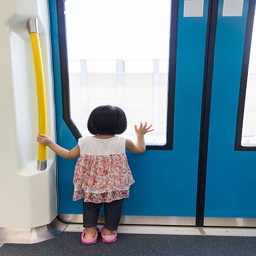
little girl inside train looking beside the window